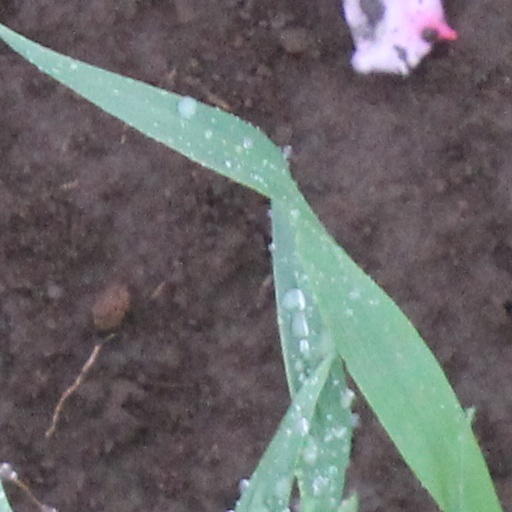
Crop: wheat